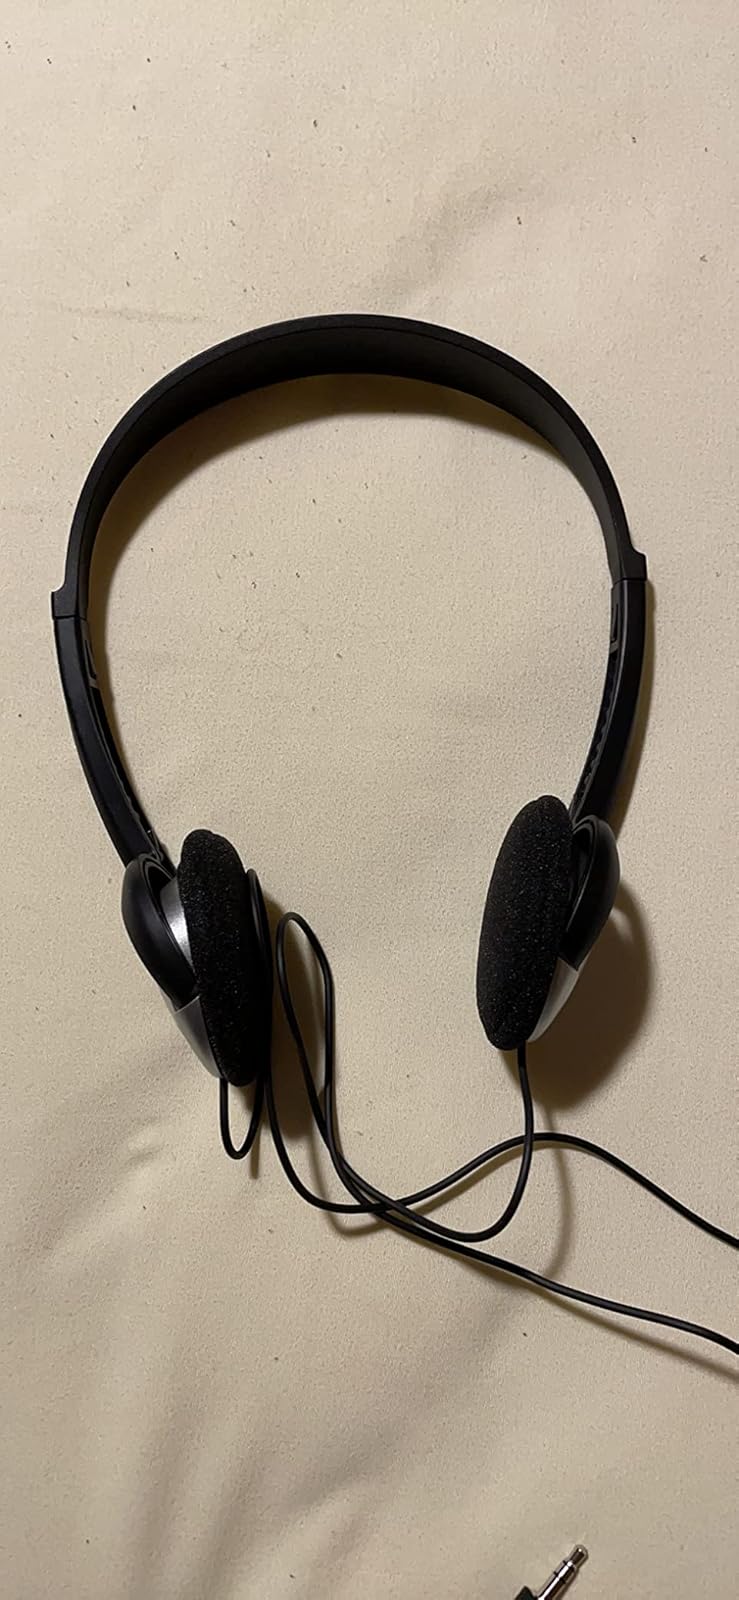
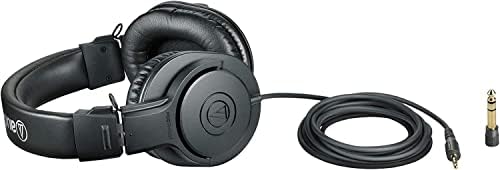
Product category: headphones
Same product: no